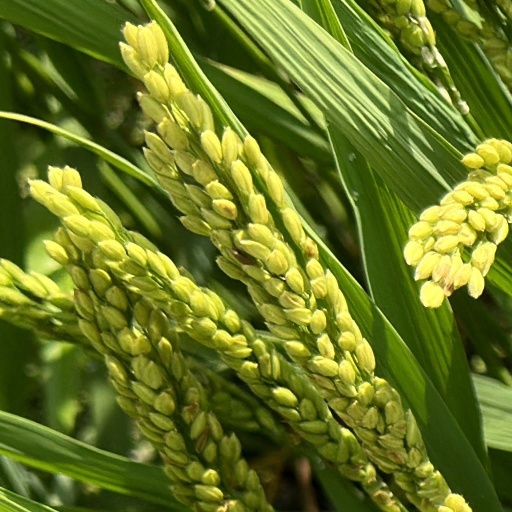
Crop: rice